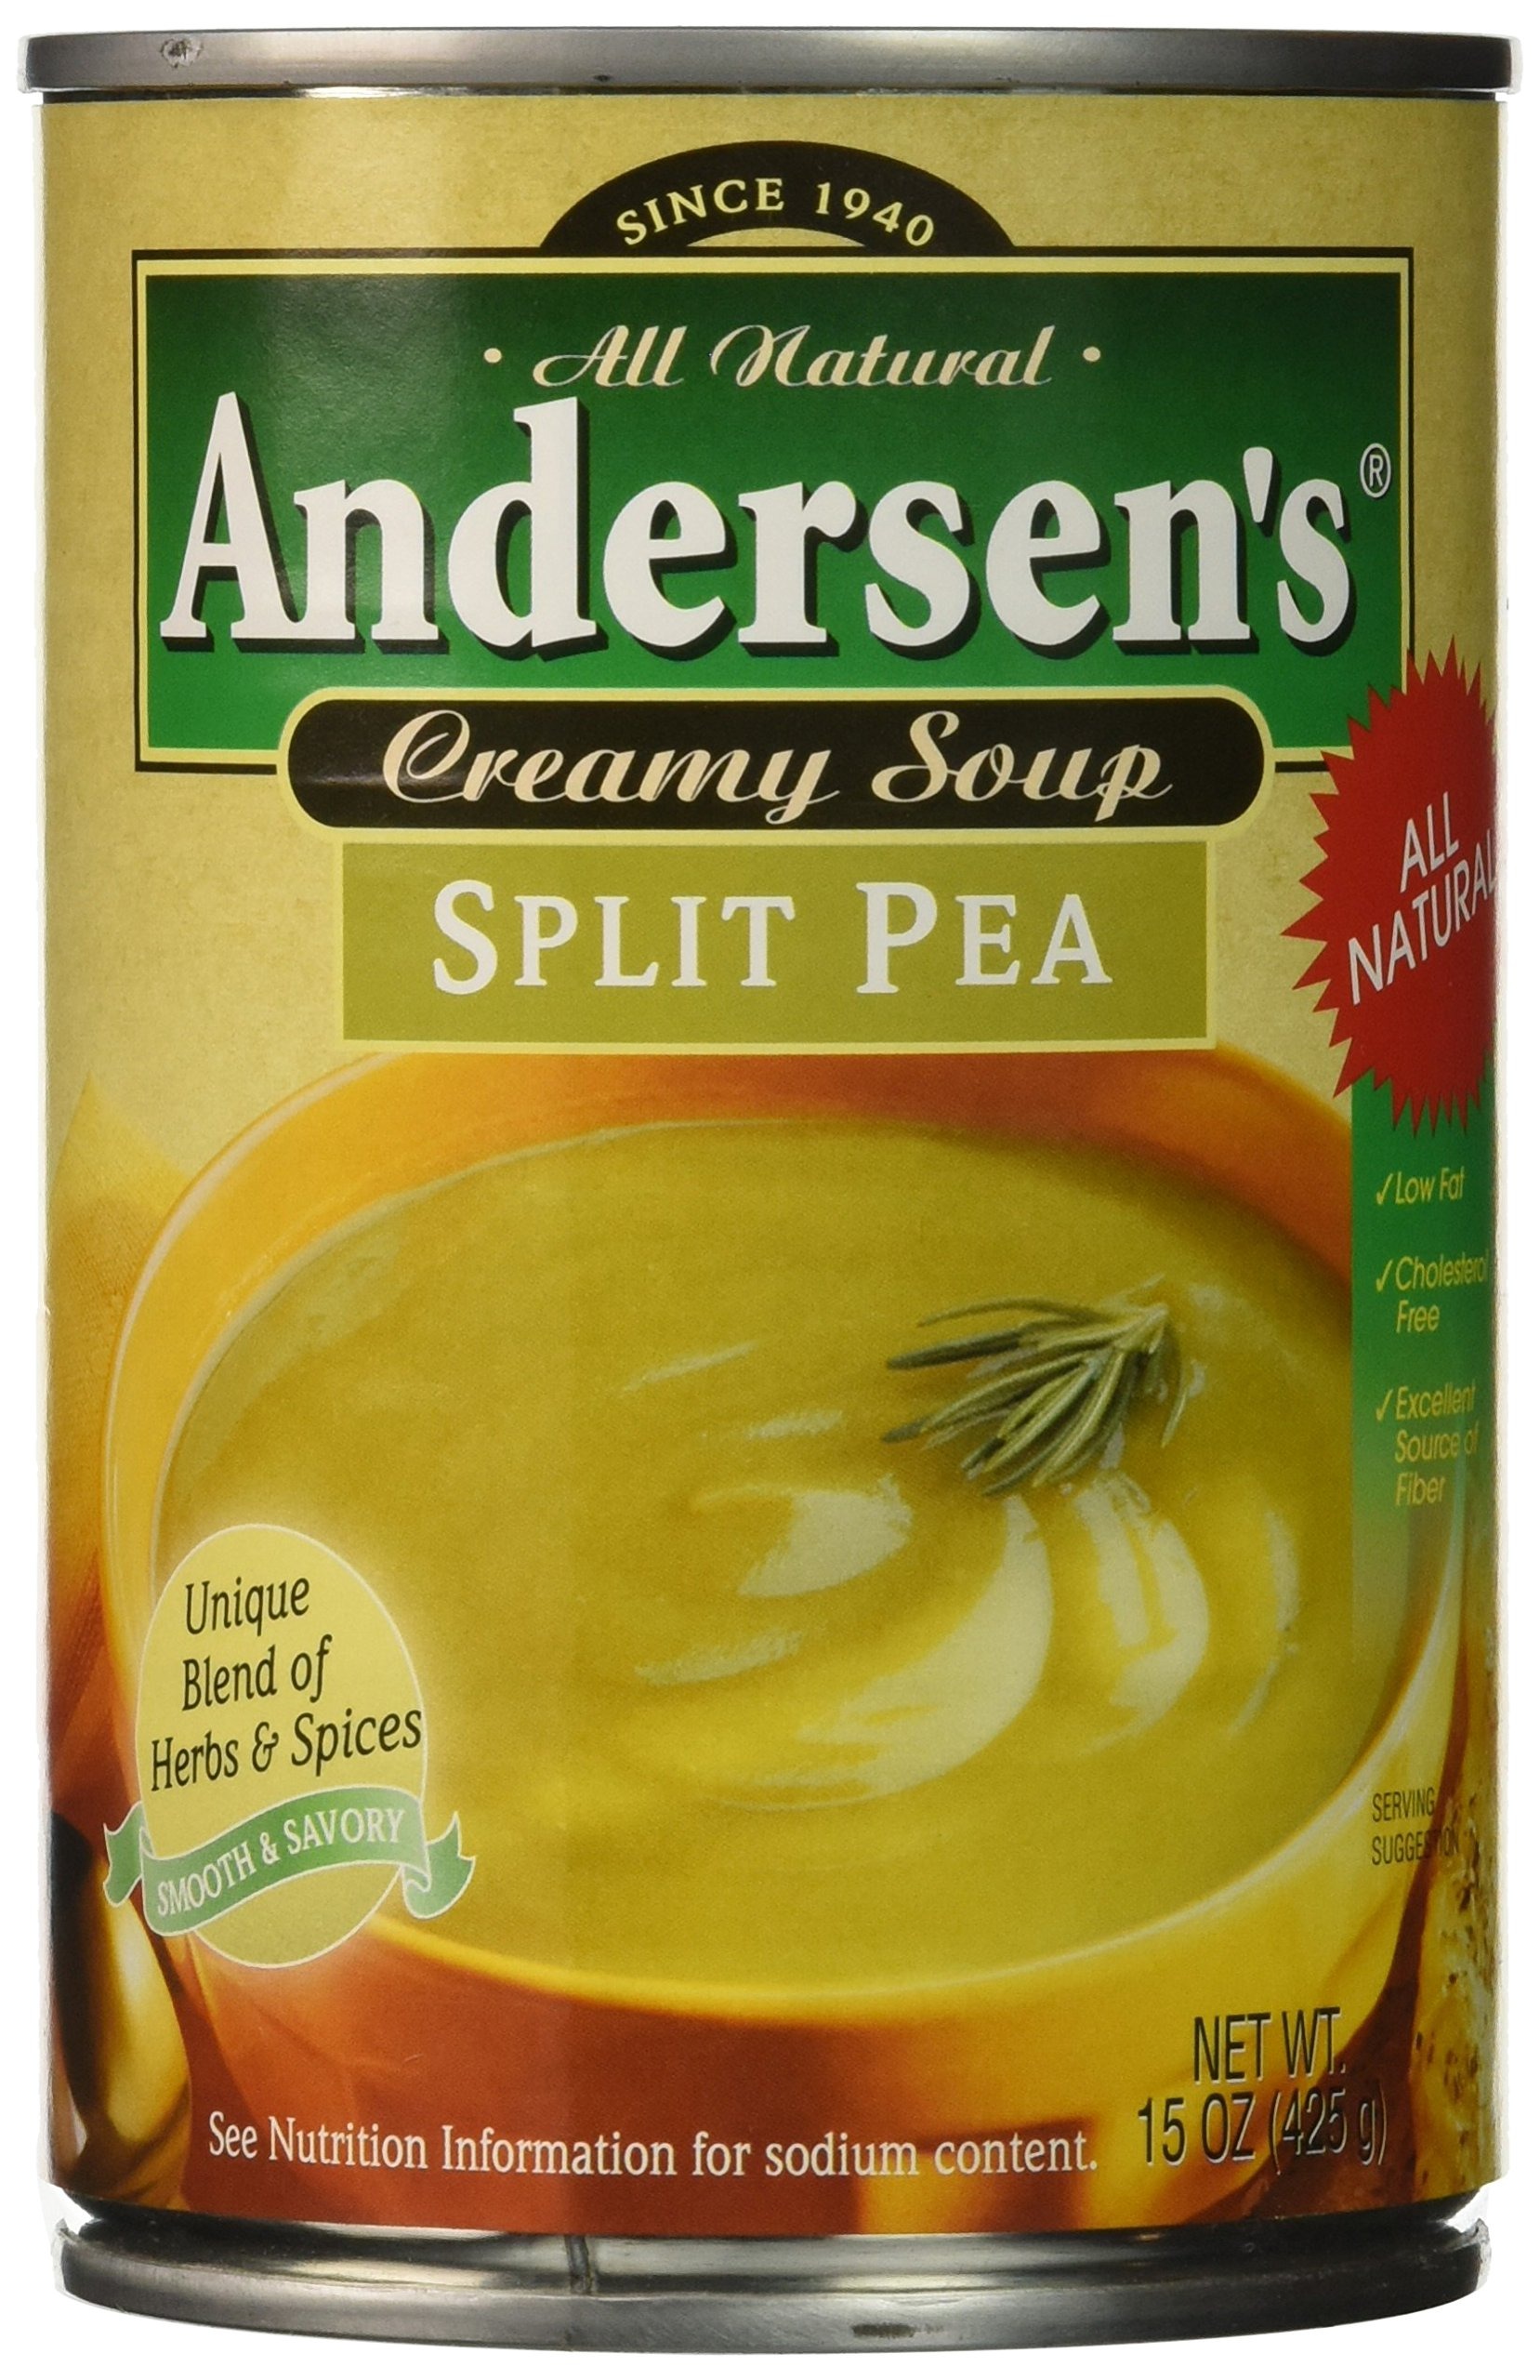
Item Name: Andersen's, Creamy Soup, Split Pea, 15 oz
Bullet Point: Anderson
Value: 15.0
Unit: Ounce

Price: 3.79